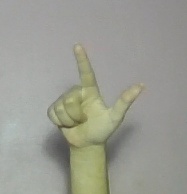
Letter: laam